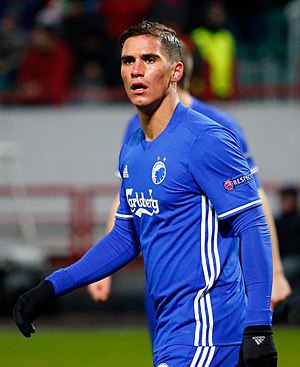
Pieros Sotiriou
Pieros Sotiriou er en cypriotisk fodboldspiller, der spiller for FC Astana og Cyperns fodboldlandshold. Han spillede fra sommeren 2017 til vinterpausen 2019-20 for den danske superligaklub F.C. København. Før det spillede han for den cypriotiske klub APOEL.